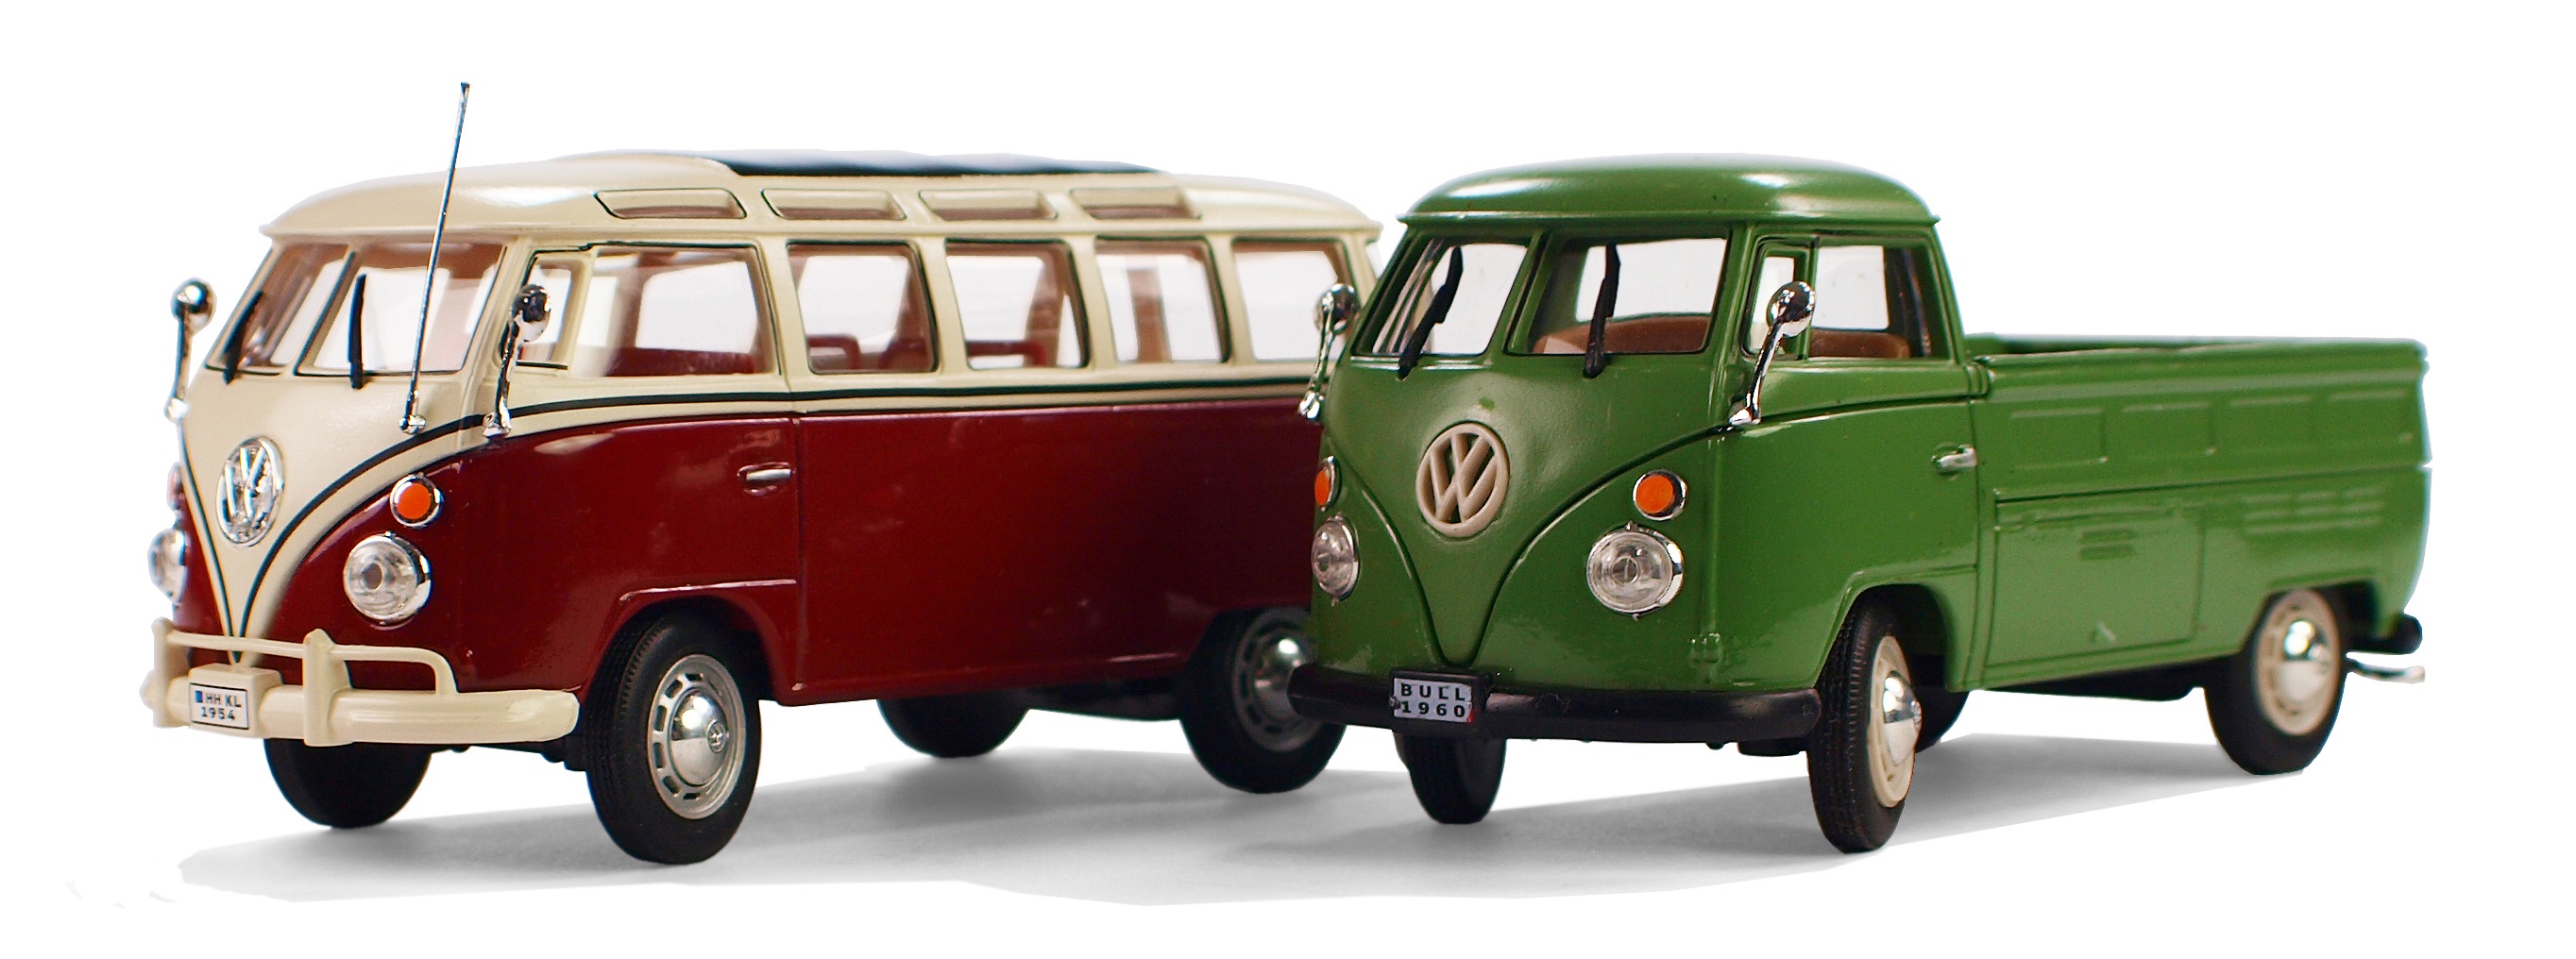
car, volkswagen, van, vehicle, leisure, toys, model cars, hobby, vehicles, commercial vehicle, model car, vw bulli, toy cars, land vehicle, mode of transport, volkswagen type 2, automobile make, compact car